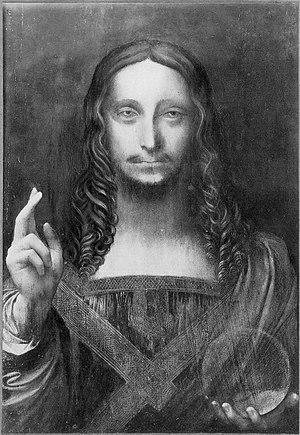
Le Salvator Mundi est une peinture à l'huile sur bois de noyer, sur le thème du Christ rédempteur, attribuée suivant la plupart des experts à Léonard de Vinci en totalité ou en partie à ses élèves Bernardino Luini ou Giovanni Antonio Boltraffio. Le Musée du Louvre, à travers Vincent Delieuvin en 2019, n'exprime plus aucune attribution, souhaitant encourager plus de recherches sur l'œuvre. Afin de le distinguer des copies de l'atelier de Vinci, le tableau, dont la restauration a été très critiquée, est aussi appelé Salvator Mundi, version dite « Cook », du nom d'un de ses anciens propriétaires, Francis Cook.